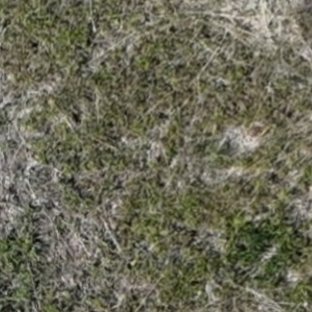
Month: may